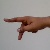
The image shows a hand gesture representing the letter 'P' in Indian Sign Language.